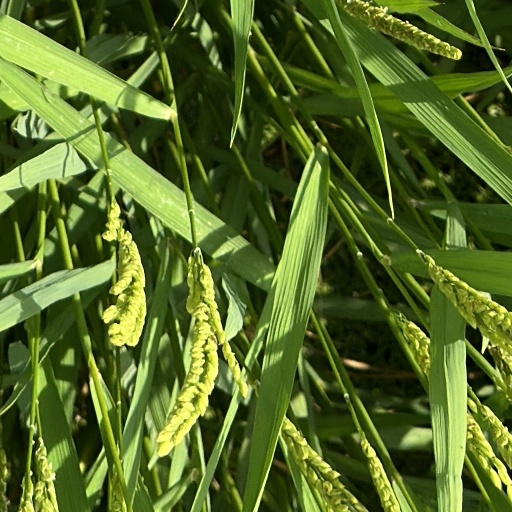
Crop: rice